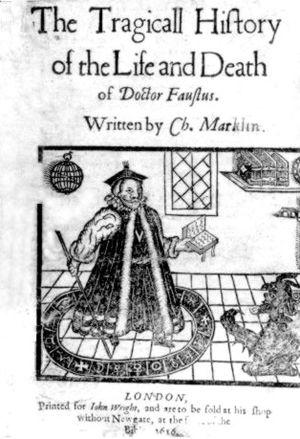
Faustus, the Last Night est un opéra en anglais du compositeur français Pascal Dusapin librement inspiré de La Tragique Histoire du docteur Faust de Christopher Marlowe. L'œuvre a été représentée pour la première fois en public le 21 janvier 2006 à Berlin.